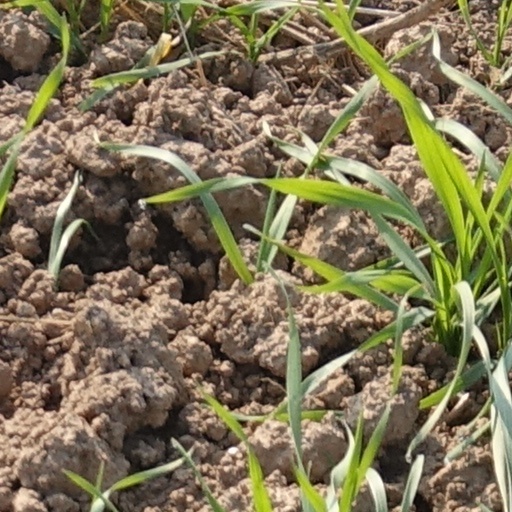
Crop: wheat